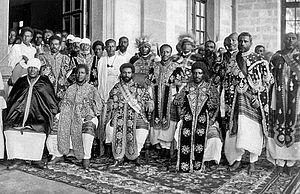
Addis-Abeba [adis‿abɛba], est la capitale de l'Éthiopie. Cette ville d'une superficie de 526,47 km² et peuplée de plus de trois millions d'habitants accueille depuis 1963 le siège de l'Union africaine.